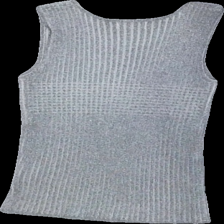
View: back
Type: Tank top
Category: Ladies
Brand: Not in the list
Brand text on label: cindrela
Colors: Grey
Material: 100% viscose
Pattern: Glitter
Cut: Regular
Season: Summer
Stains: Minor
Damage location: middle right
Price range: <50
Recommended usage: Reuse
Description: glitter linne med svaga fläckar i armhålorna
Comment: vintage